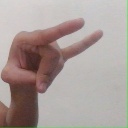
अक्षर: च